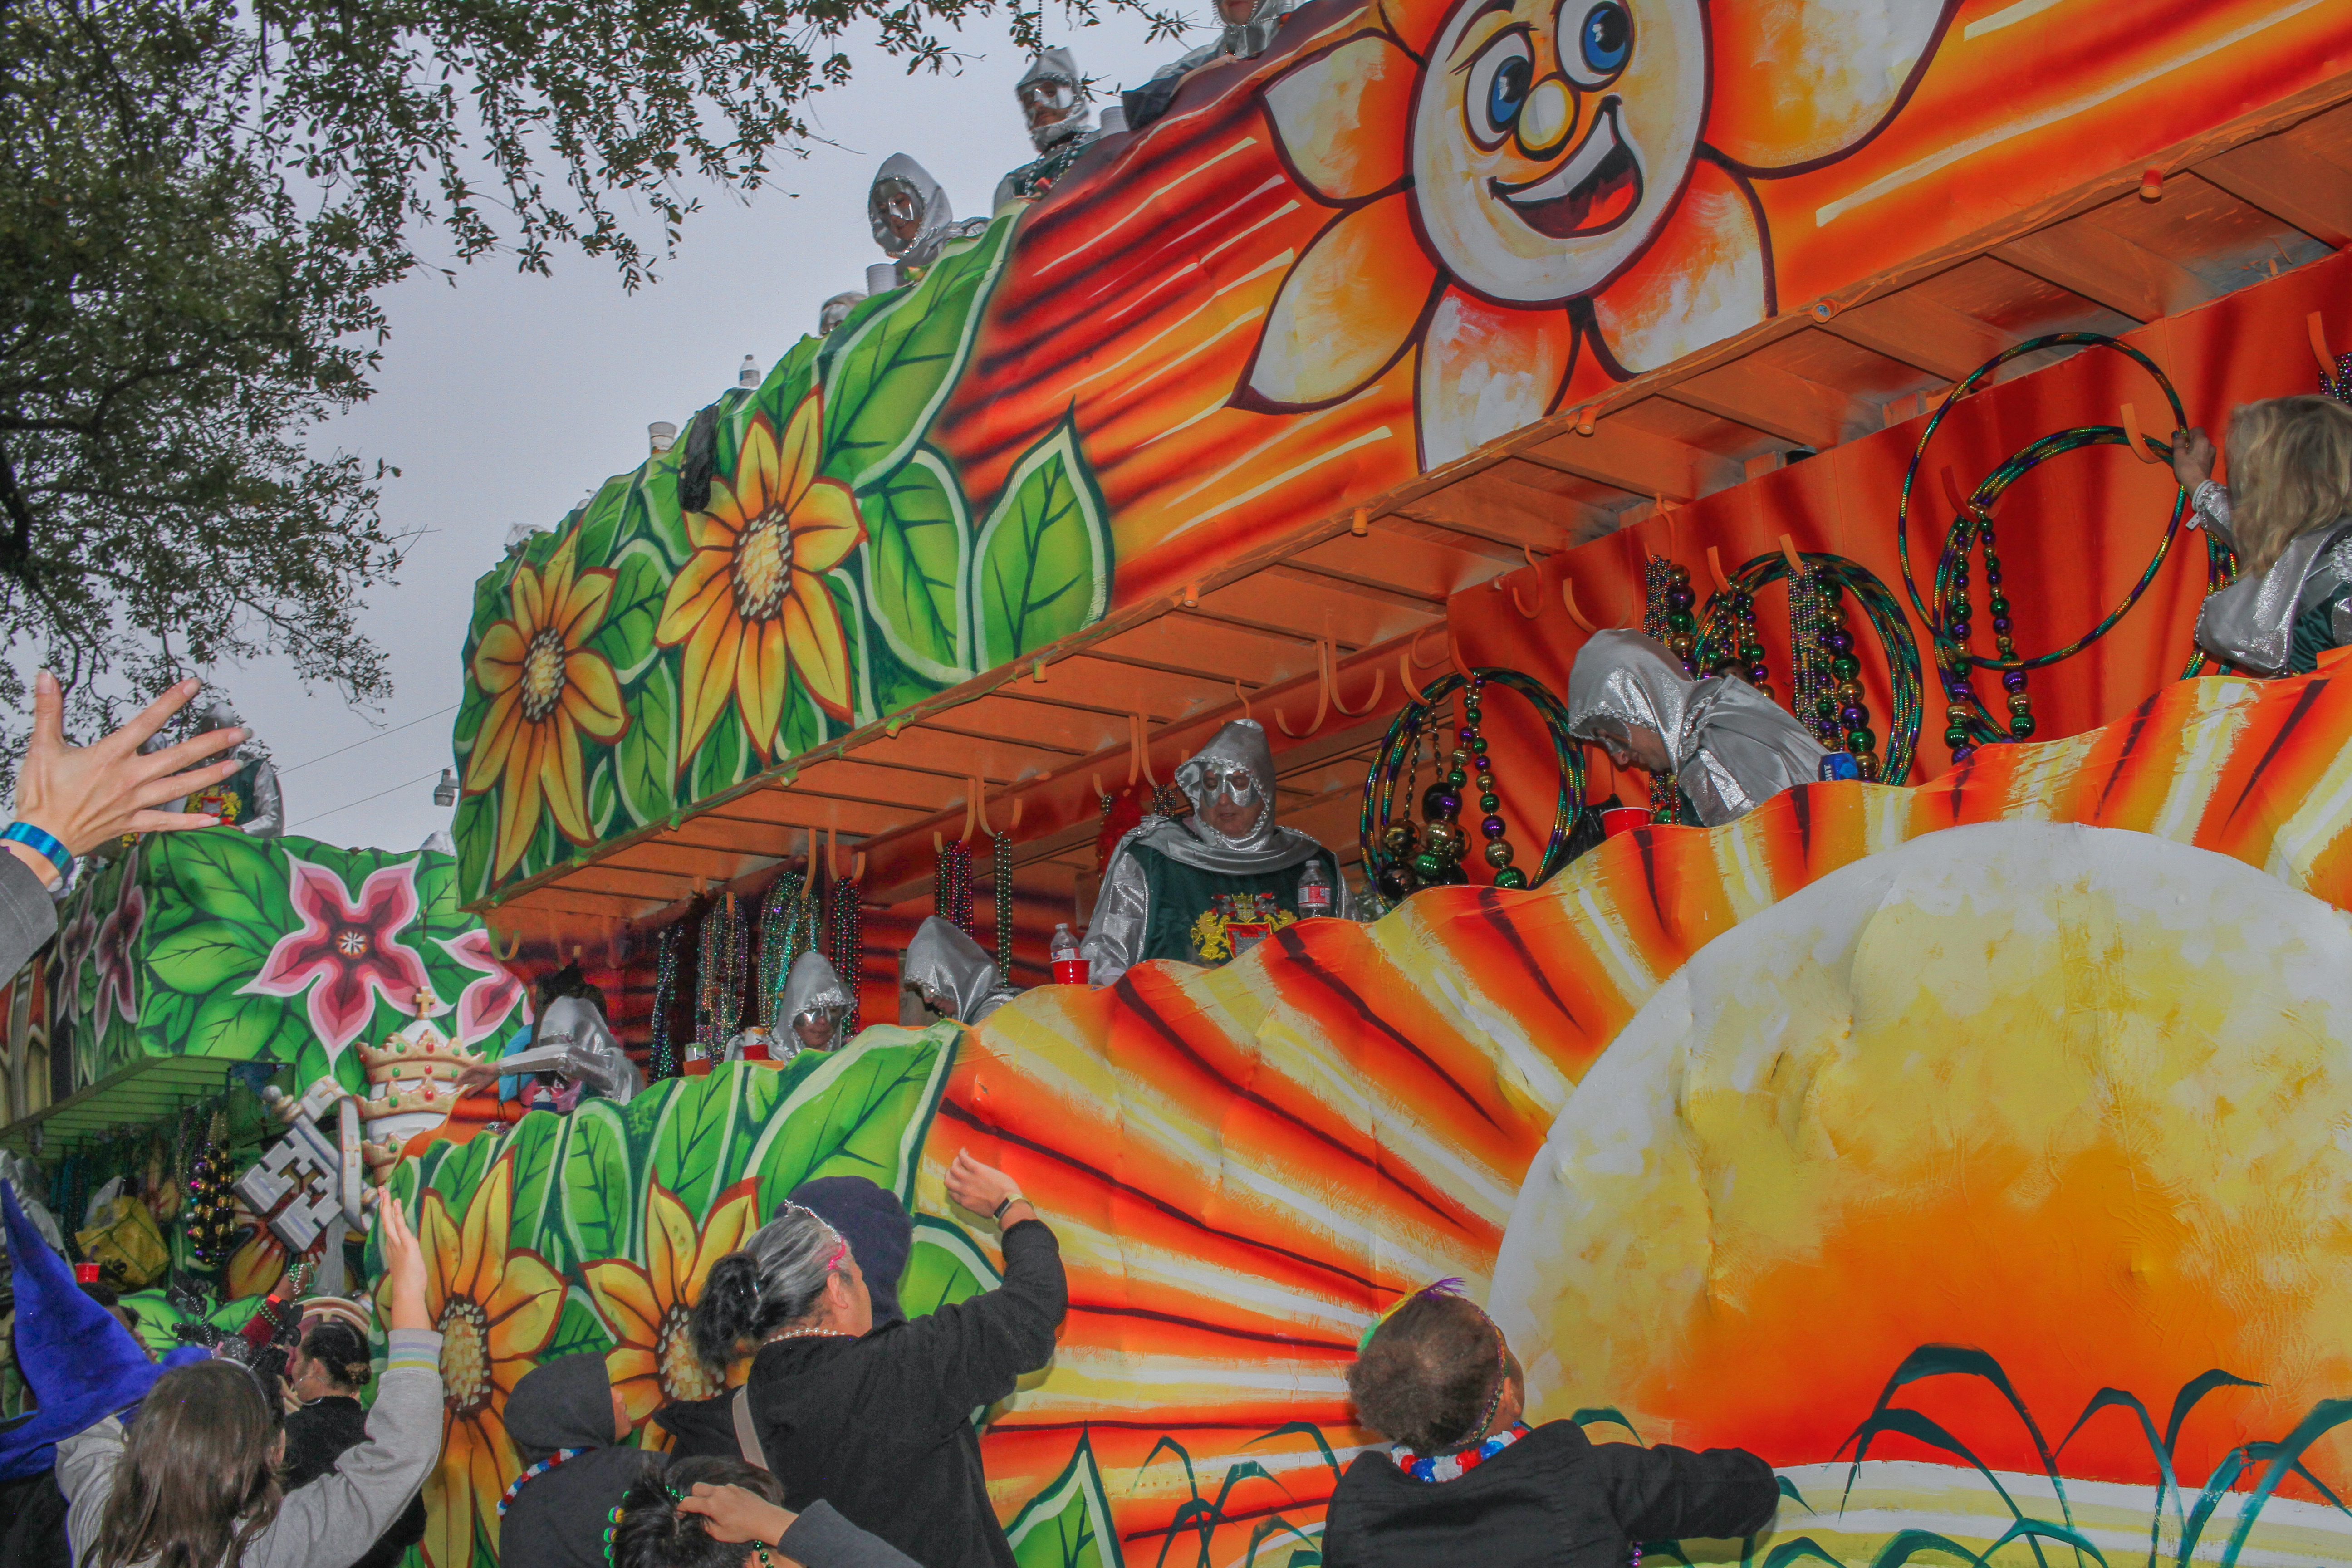
parade, mask, sky, world, orange, leisure, fun, public space, art, crowd, event, recreation, mural, graffiti, t shirt, tourism, hat, town, tree, public event, festival, visual arts, entertainment, vacation, painting, tradition, font, street, fan